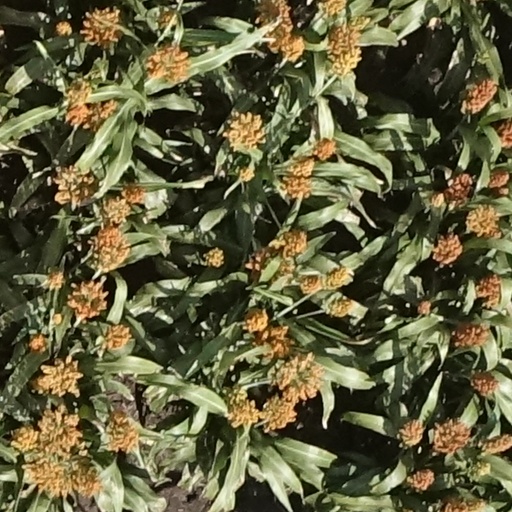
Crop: sorghum